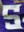
Number: 5